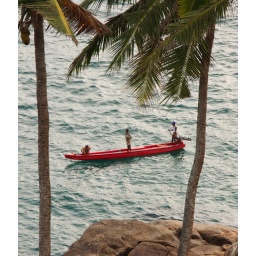
view from lighhouse window of red canoeDay 5 in India Day 5 in India / Kerela. A trip to Kovolan.